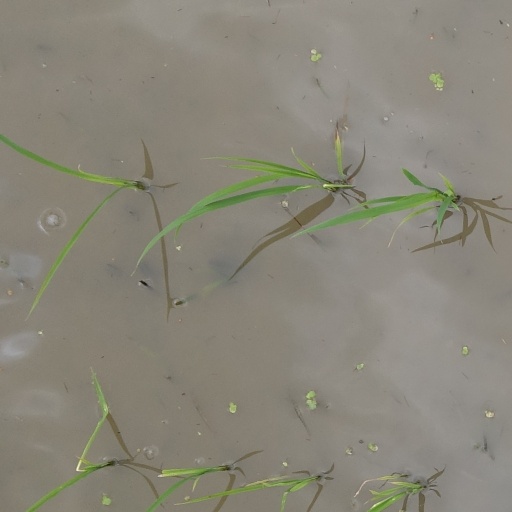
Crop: rice